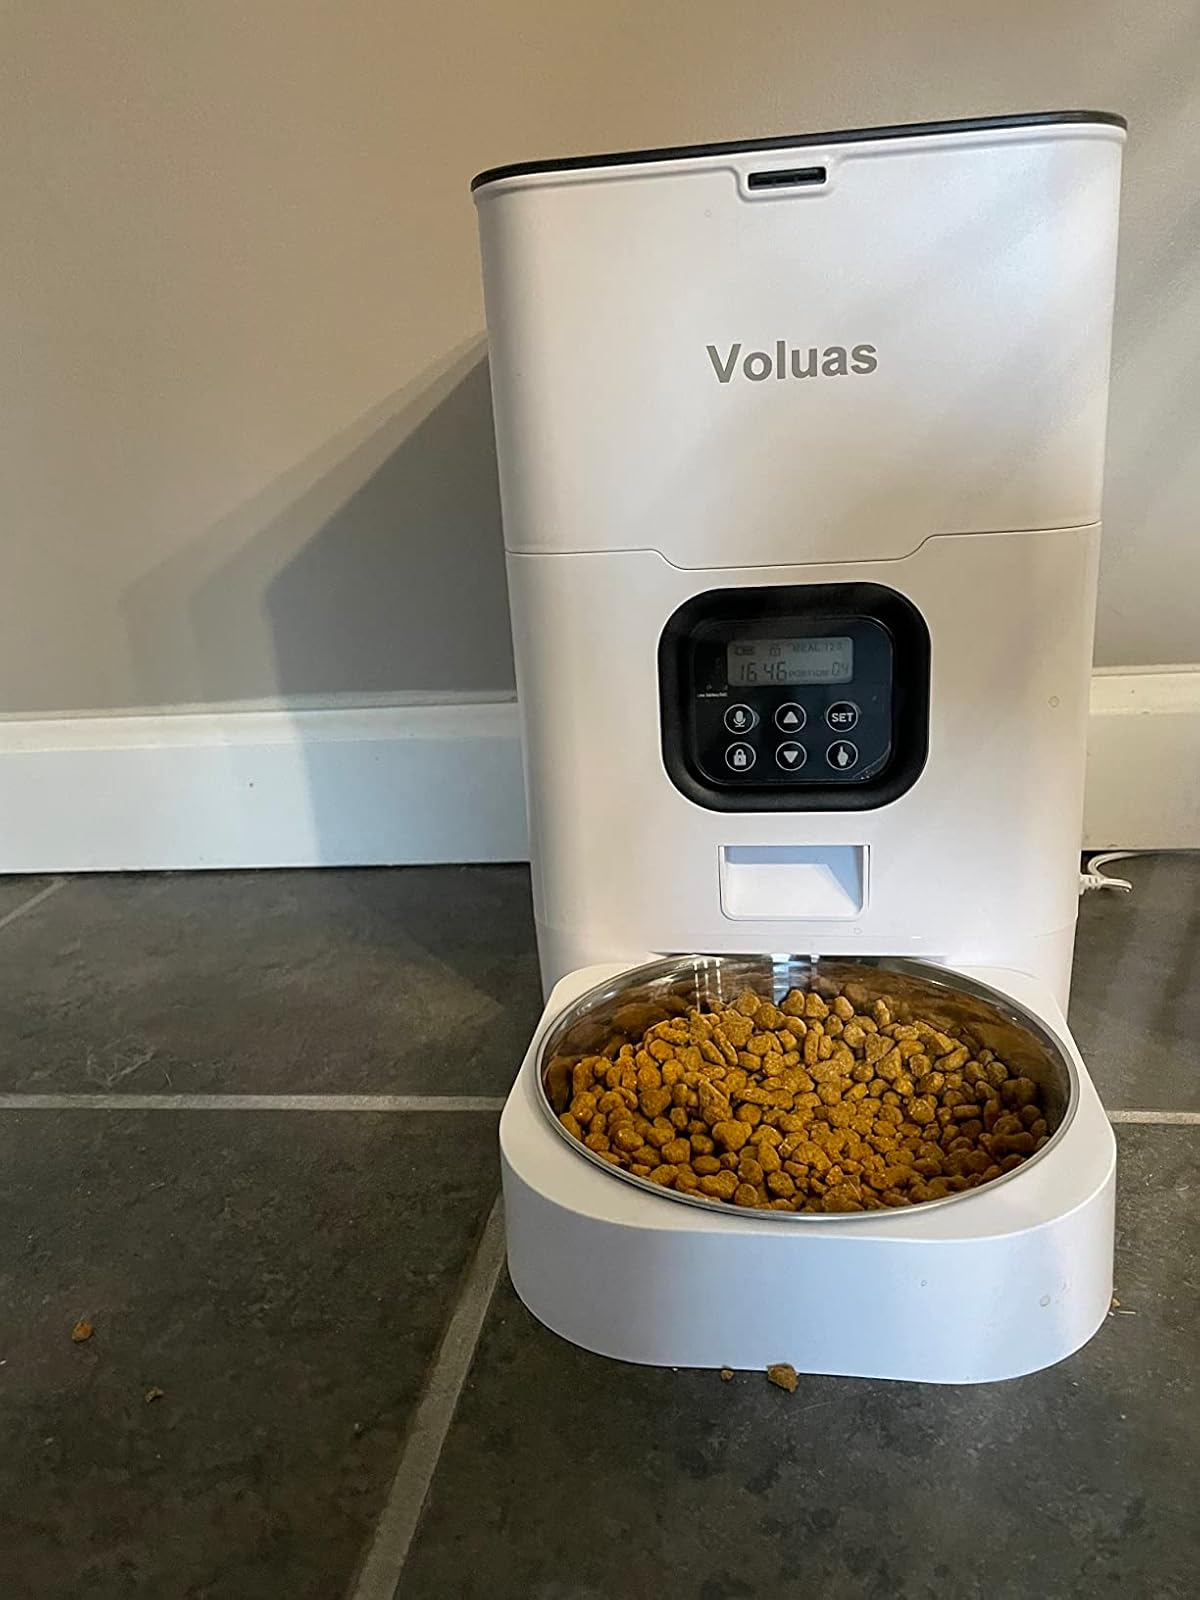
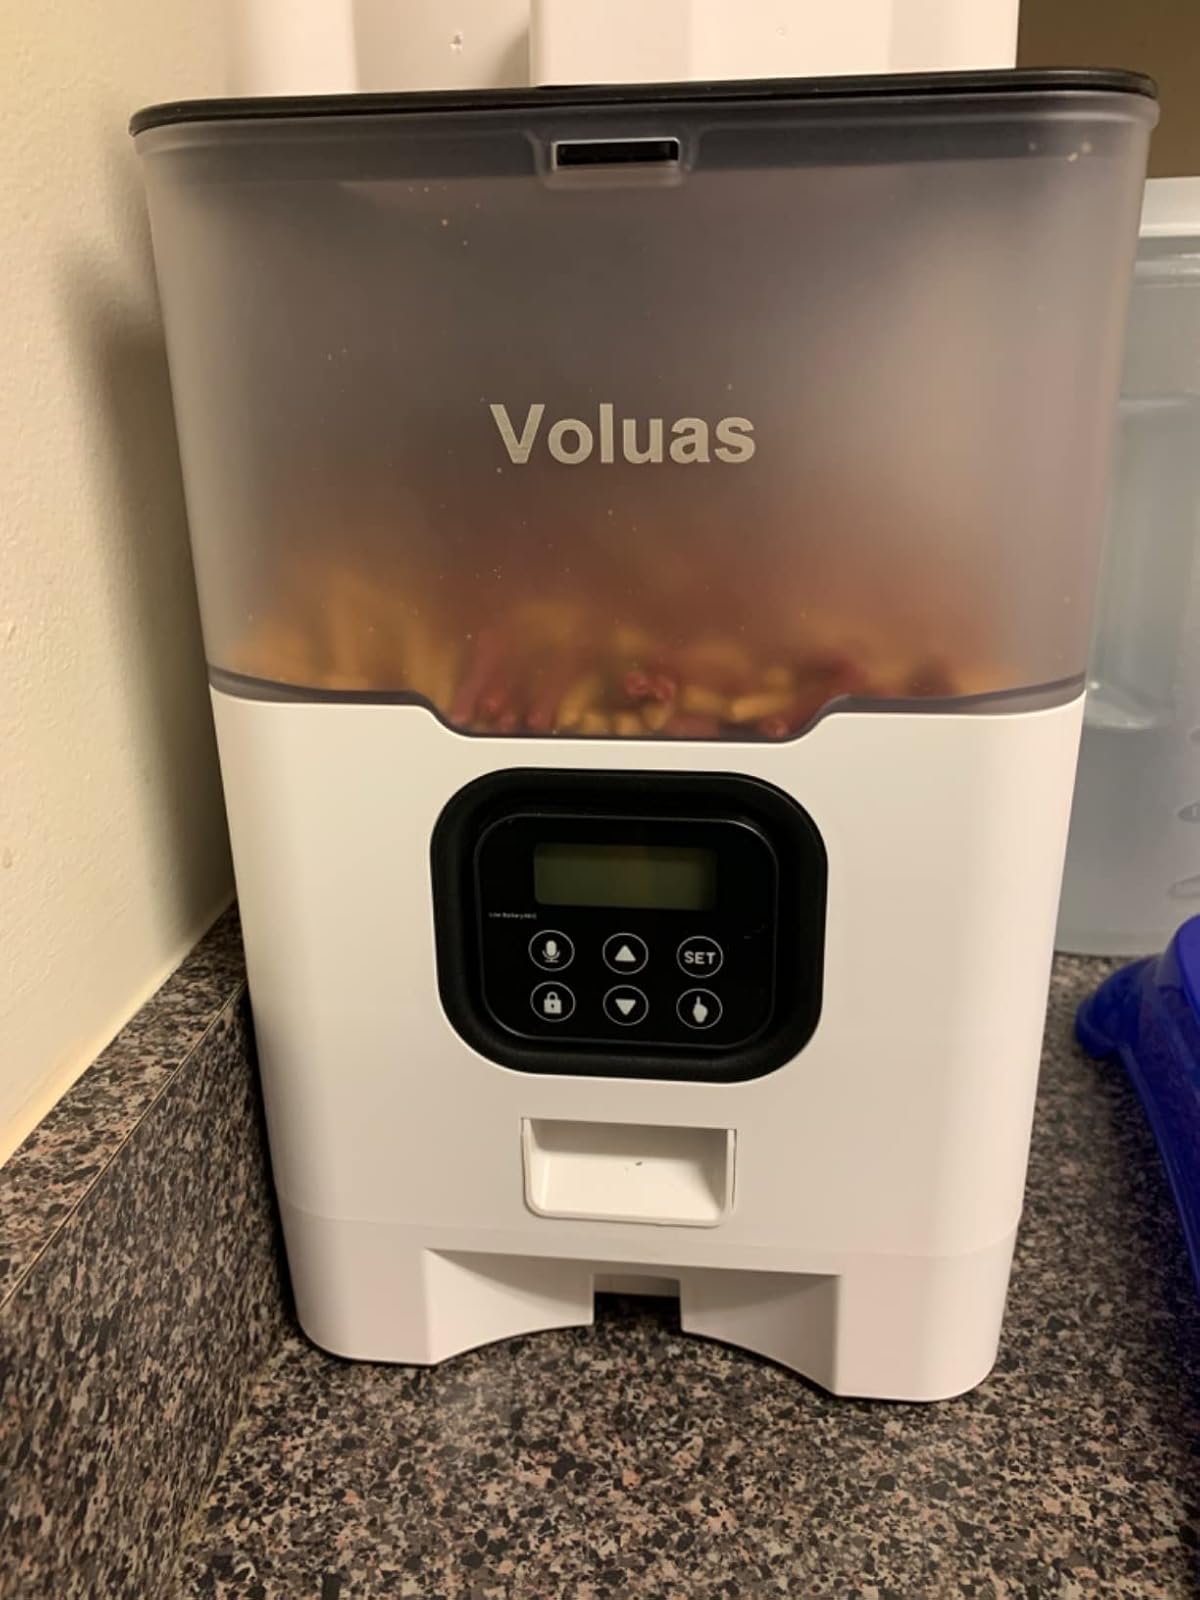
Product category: items_feeder
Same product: no